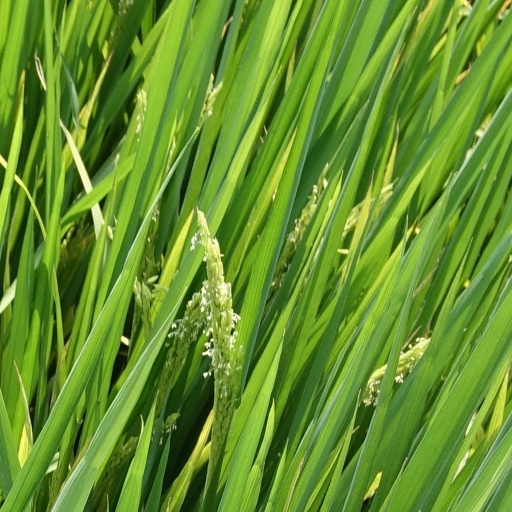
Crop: rice